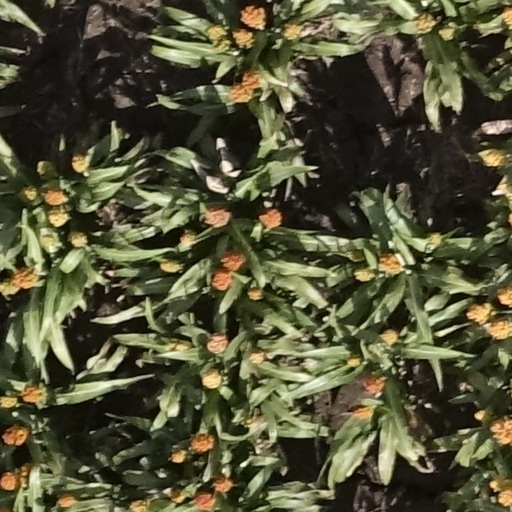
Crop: sorghum